Point and Shoot (Better Call Saul)

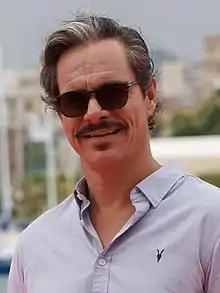
"Point and Shoot" marks the final appearance of Tony Dalton's character Lalo Salamanca.

"Point and Shoot" features the death of Lalo Salamanca, played by Dalton, who was introduced as a recurring character in "Better Call Saul"s fourth season. The writers decided to not write a definitive ending to the character until they explored all possibilities, and the decision to kill Lalo came late in the writing process. Dalton had been aware prior to the filming of the sixth season that his character would have an early exit, but he only received word of his character's death during the filming of the previous episode, "Plan and Execution". He said he read the screenplay for "Point and Shoot" outside of the rest stop where his character goes to take a shower in "Plan and Execution": "It was a night shoot, like one in the morning, and I grabbed a little chair and put it on the side of the rest stop next to the highway and just sat down. I was like, if this is going to be the end, I want to sit down and read this whole thing all the way through right now. And it was very cathartic."